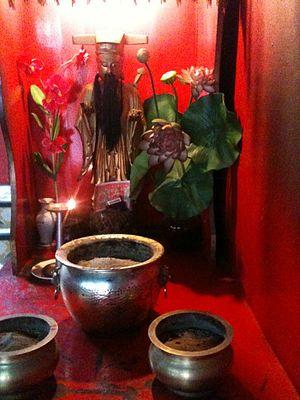
LU ZU -Taoiste célèbre-
Le temple Guan di est un des quatre temples chinois qui se situent sur l'île de La Réunion, à Saint-Pierre, dans le sud de l'île. Il dispose de quatre autels latéraux dédiés à différentes divinités, ce qui en fait une des pagodes les plus grandes de l'île.